Describe the emotion expressed in this image:  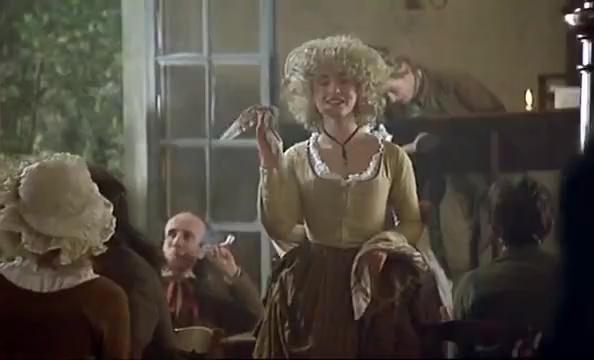
This person displays Fear, valence and arousal with low intensity.